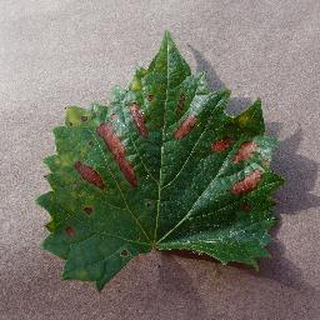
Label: grape_esca_black_measles